Fran Tarkenton

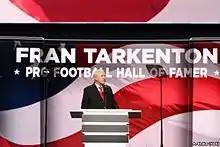
Tarkenton speaking at the 2016 Republican National Convention

During the 2016 Republican National Convention, Tarkenton gave a speech endorsing Republican presidential nominee Donald Trump.